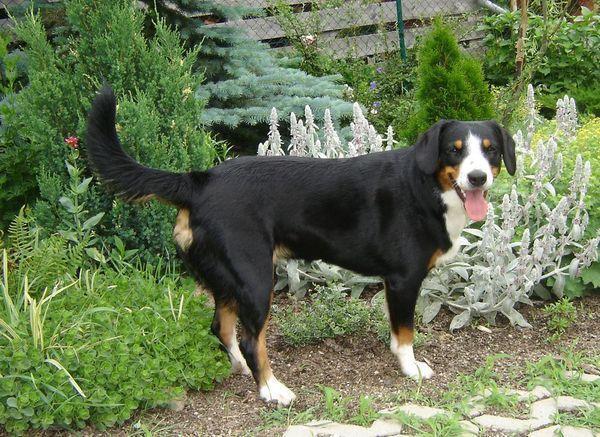
EntleBucher